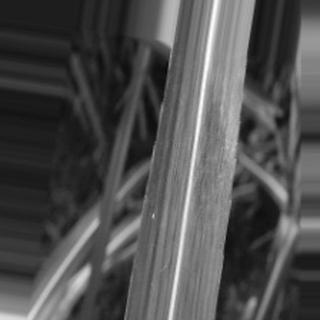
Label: sugarcane_bacterial_blight